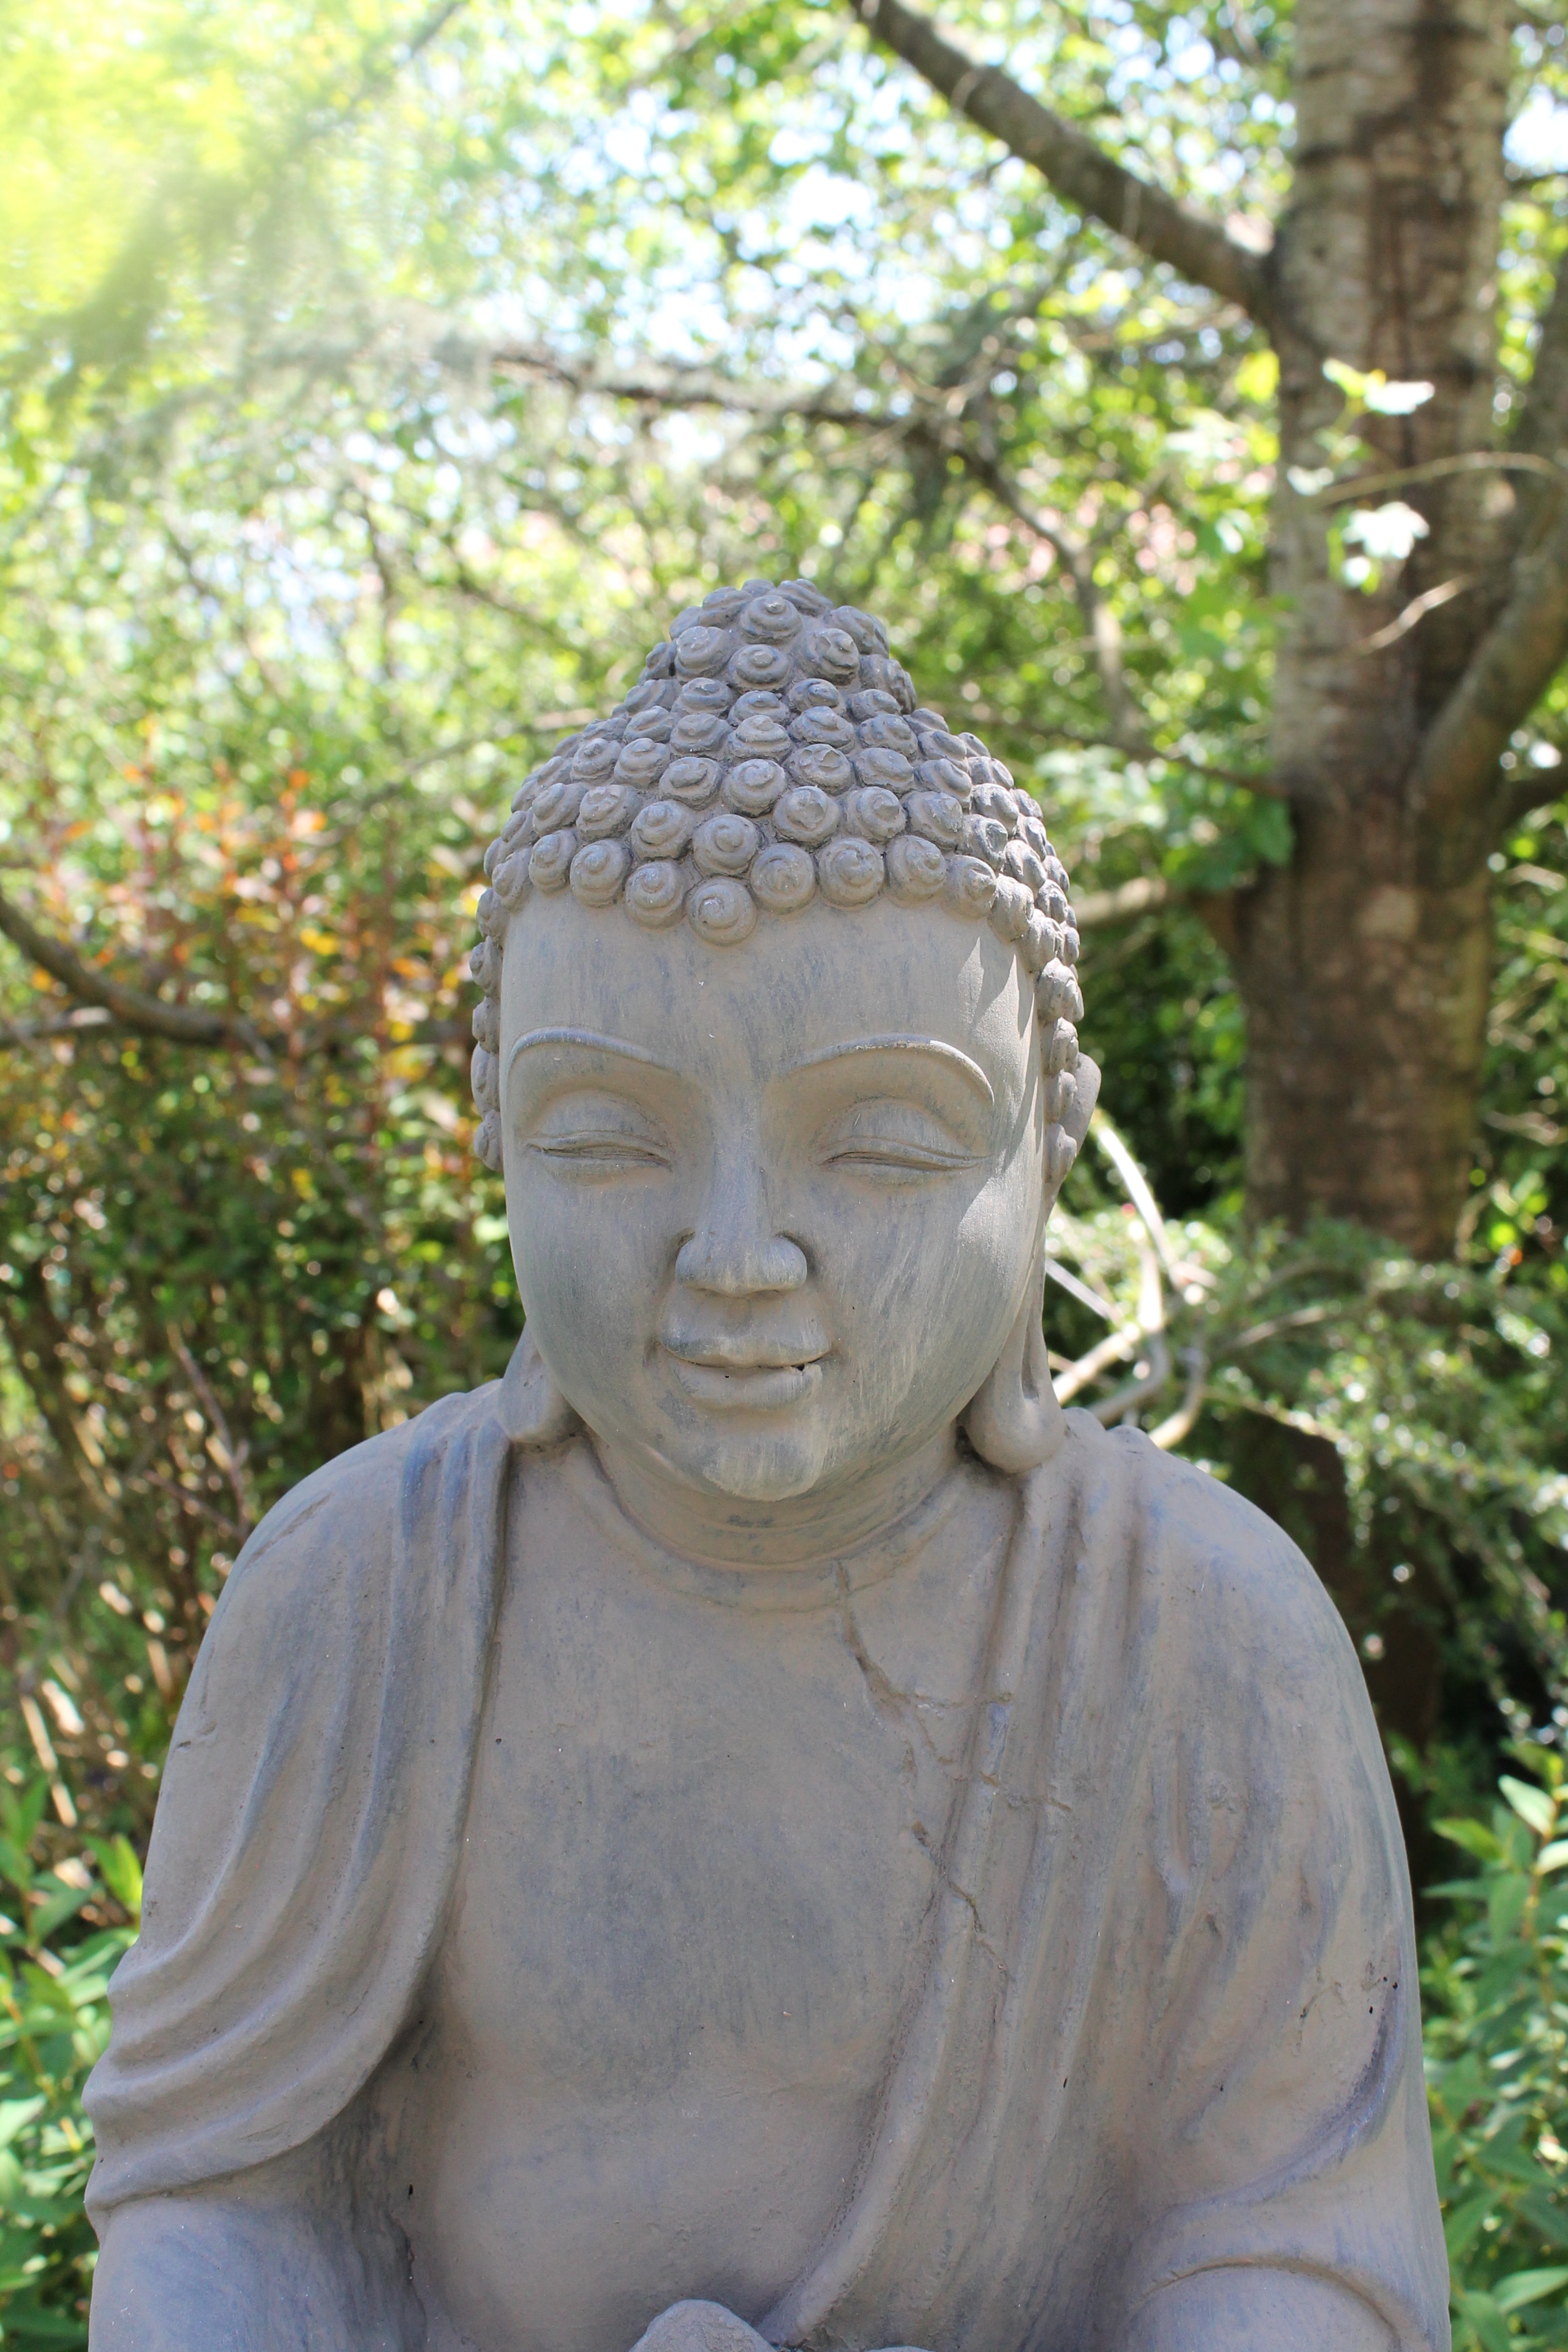
monument, statue, zen, spiritual, sculpture, art, temple, figurine, buddha, eastern, carving, stone carving, gautama buddha, ancient history